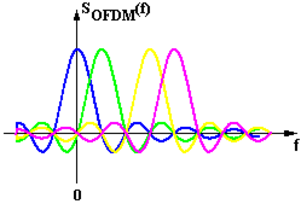
L'OFDMA est une technique de multiplexage et de codage des données utilisée principalement dans les réseaux de téléphonie mobile de 4ᵉ et 5ᵉ génération.